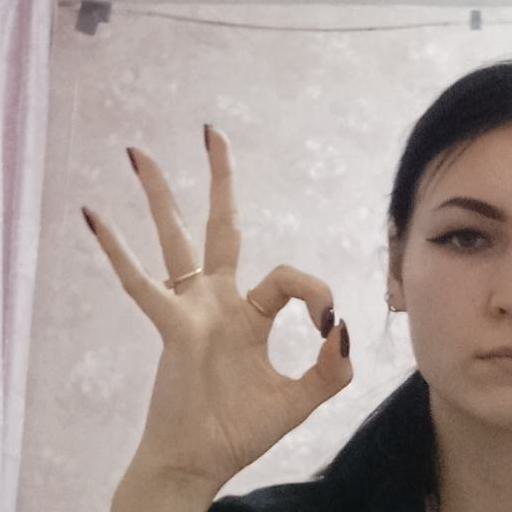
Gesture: ok